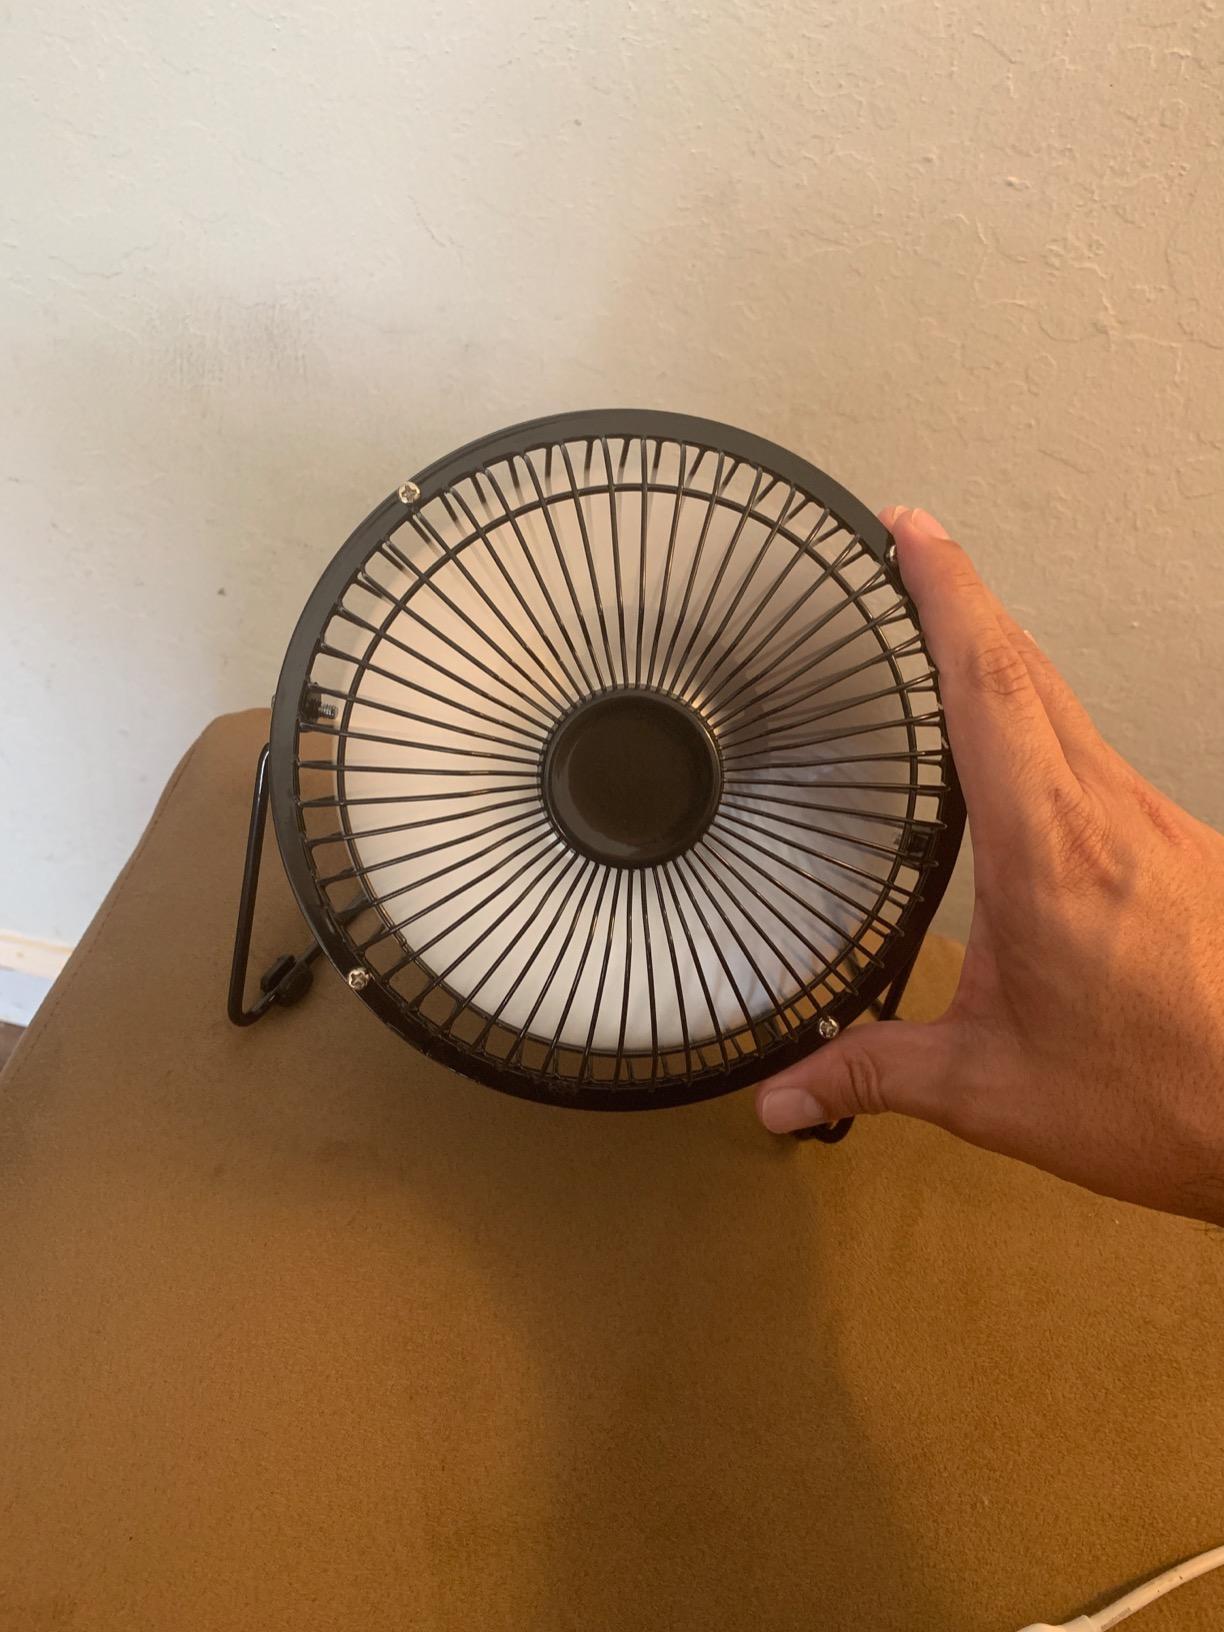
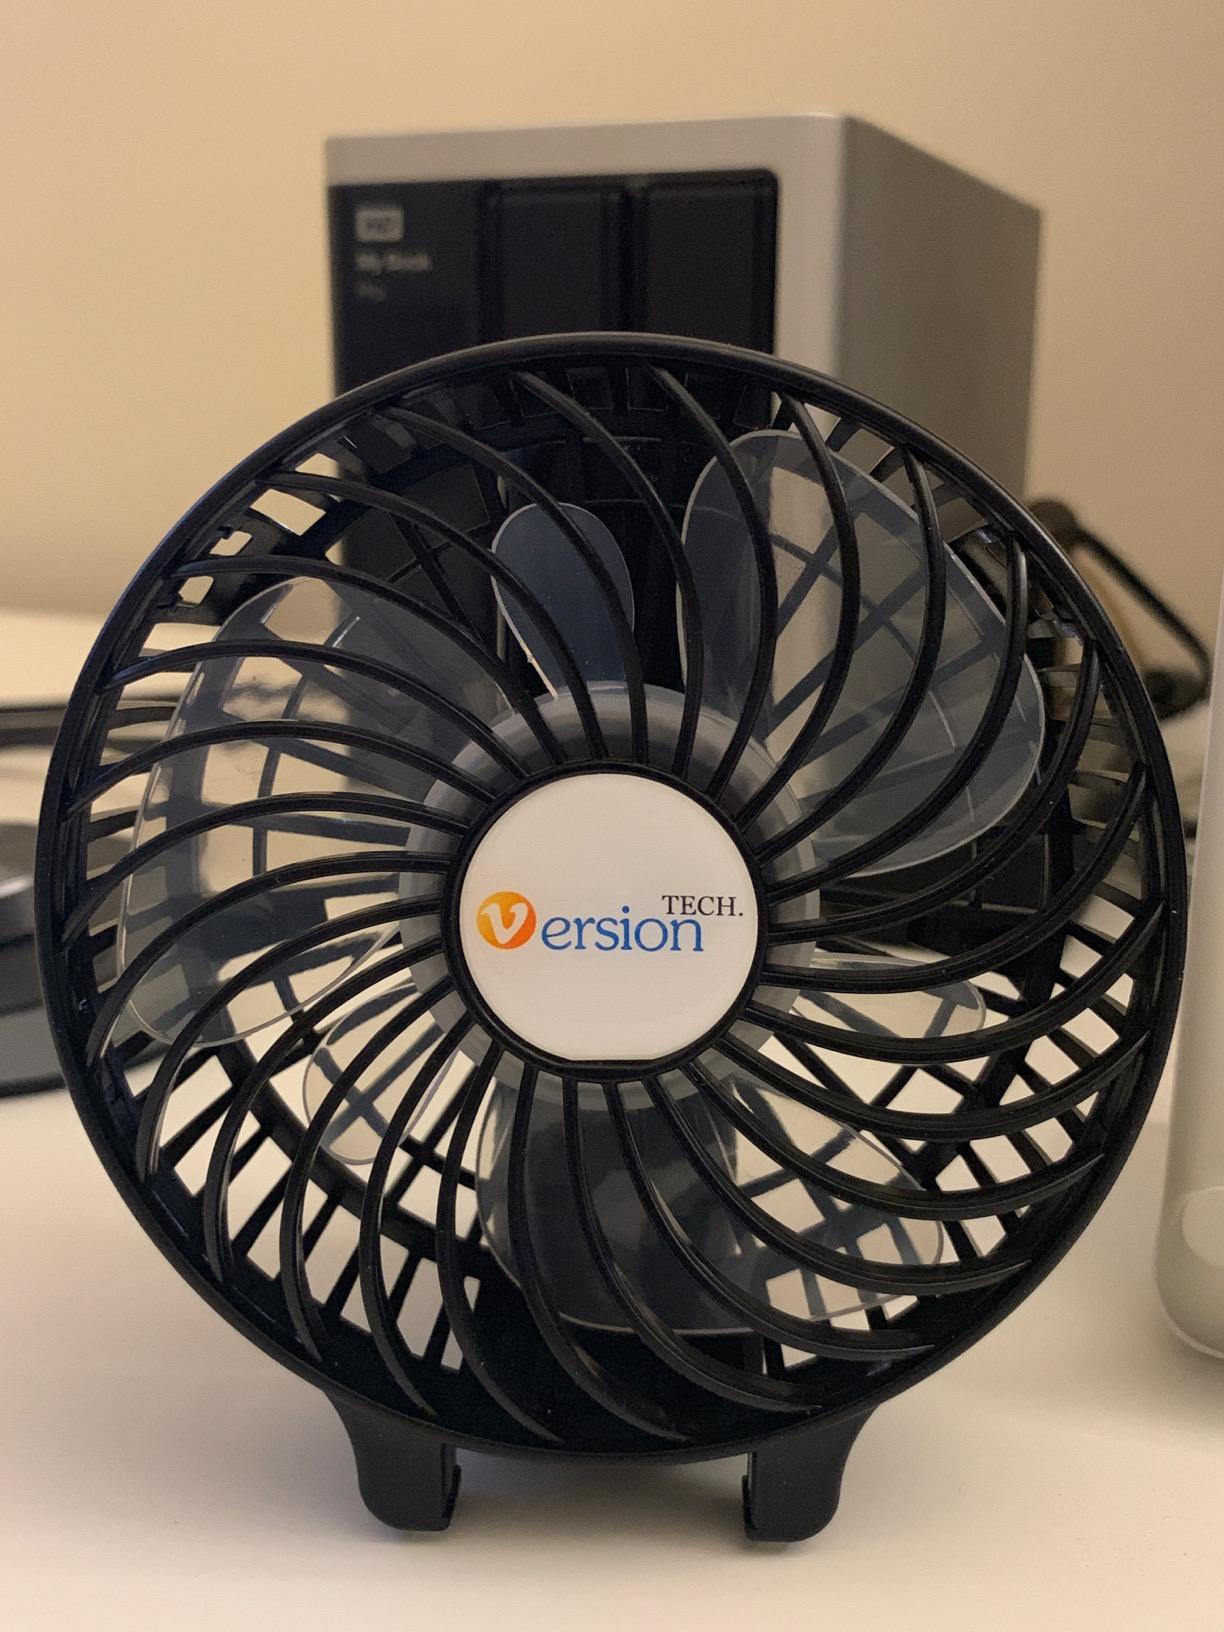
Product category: fan
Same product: no